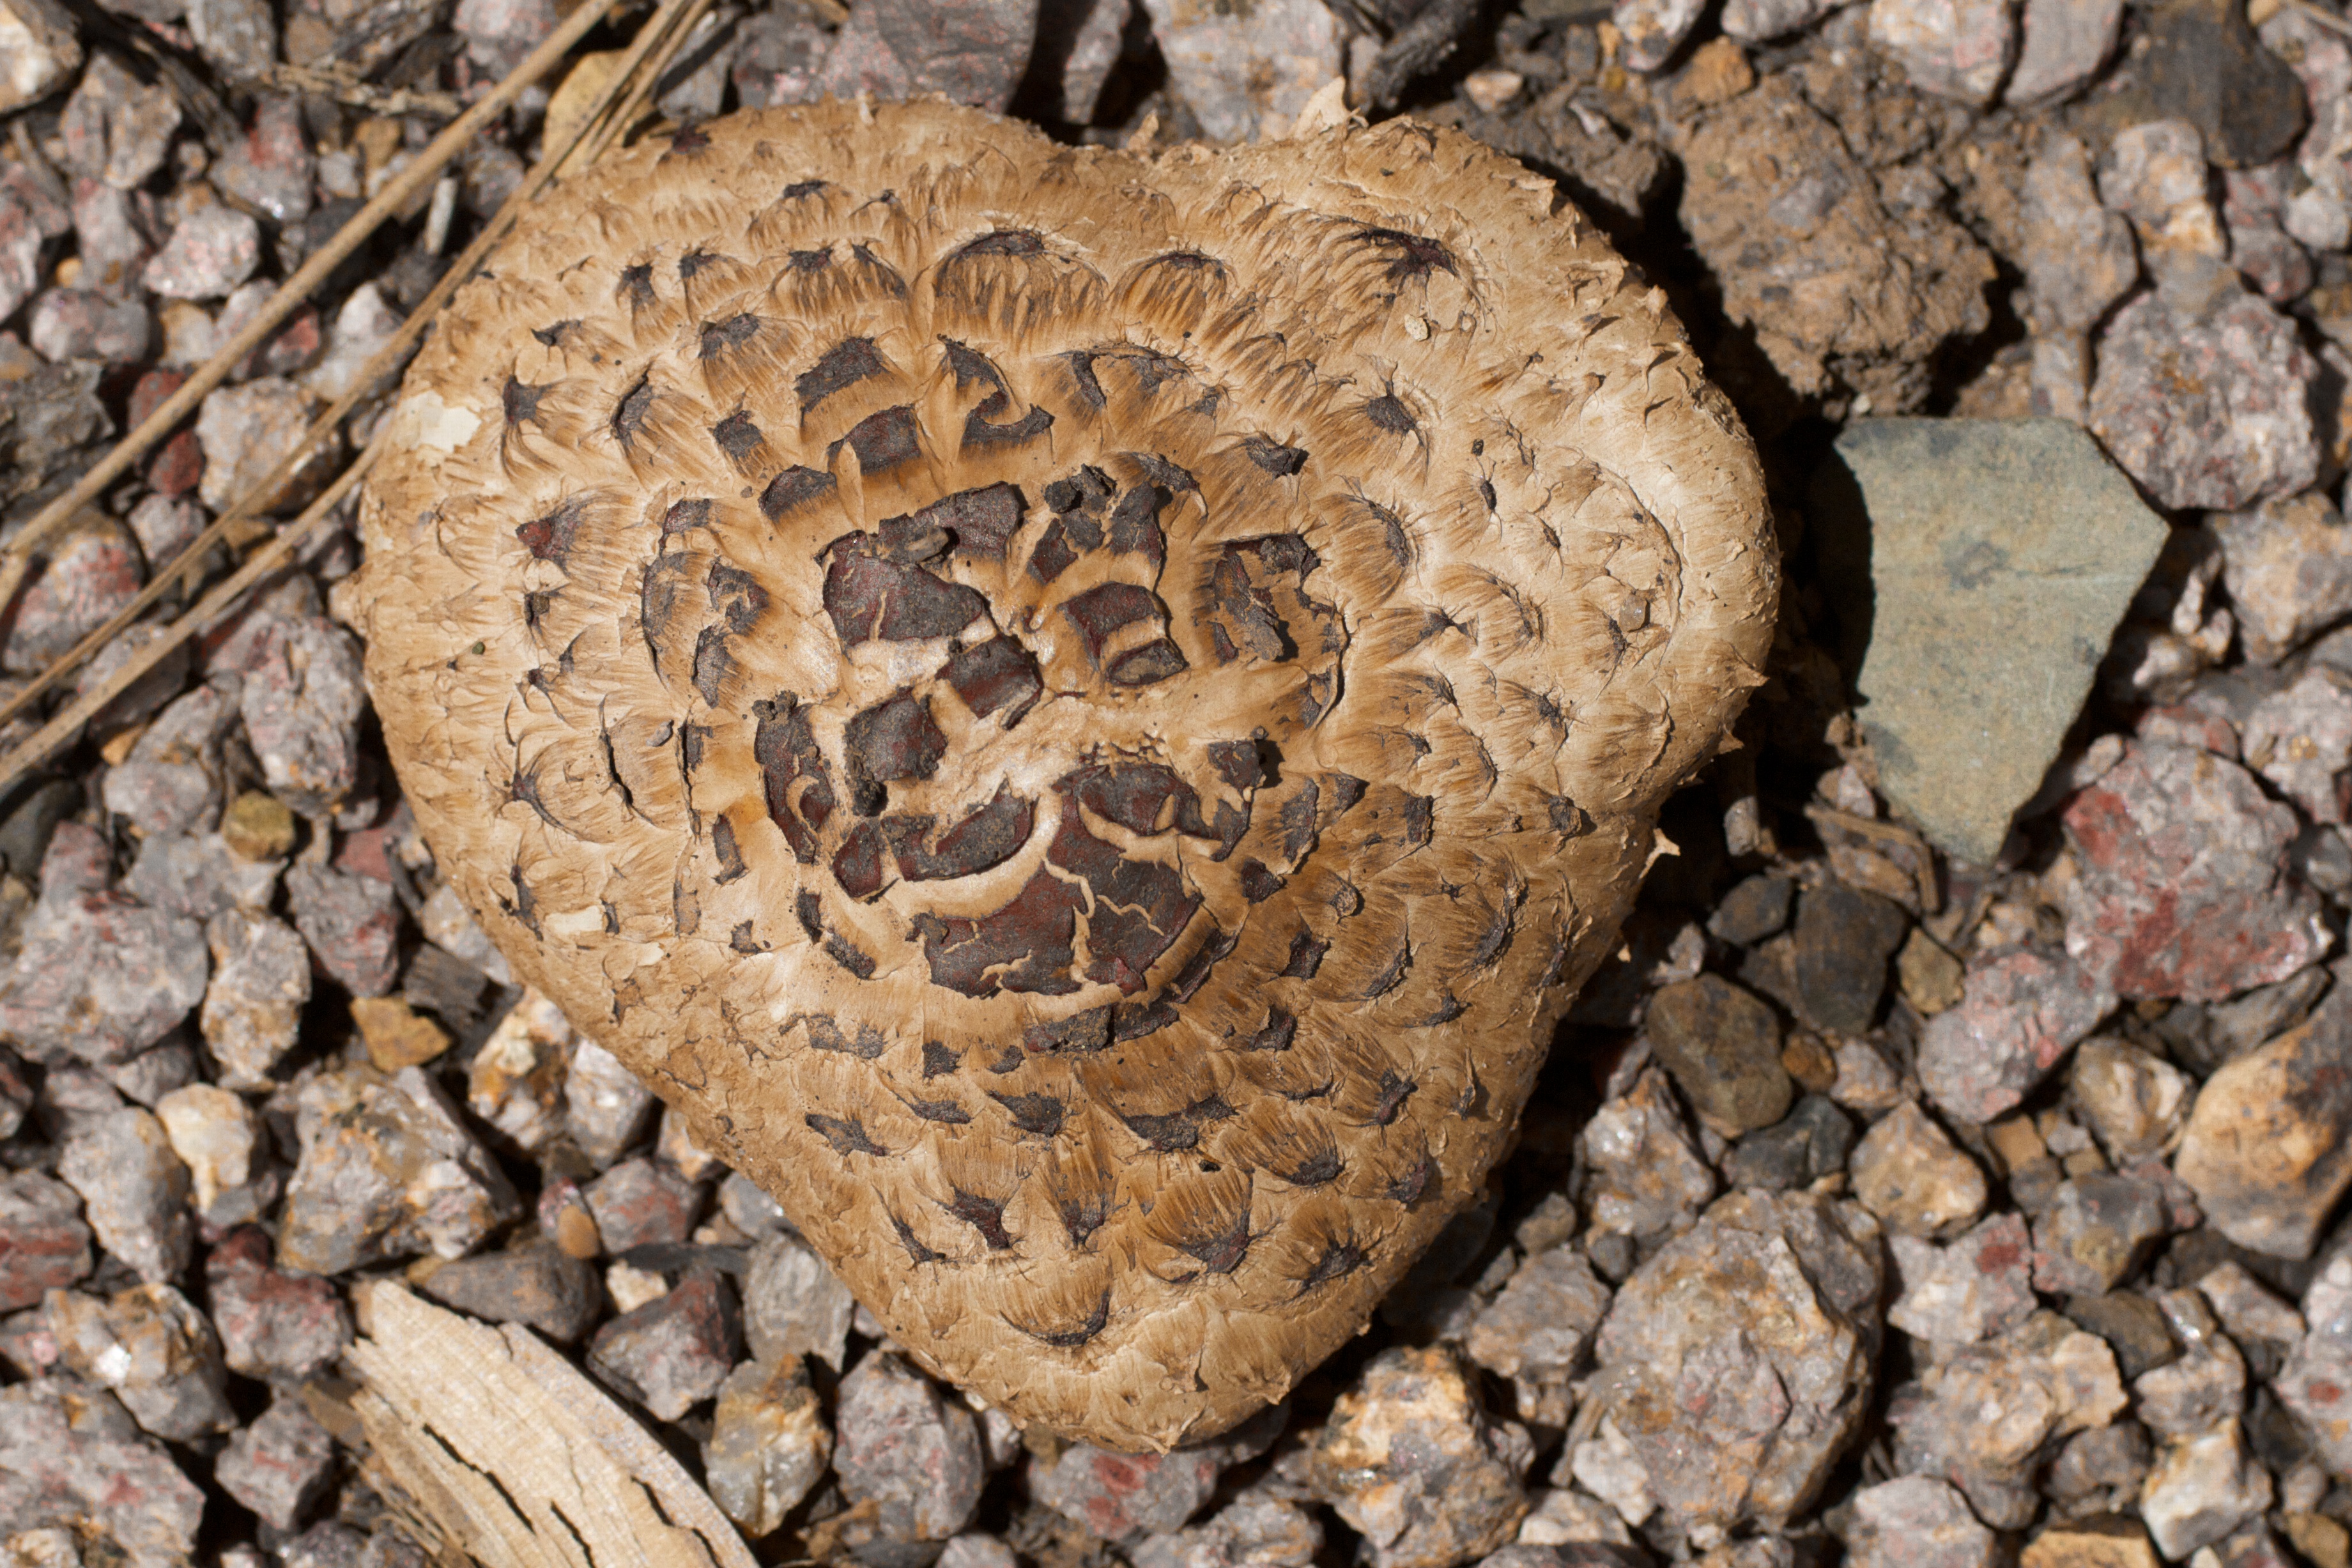
tree, trunk, wildlife, soil, mushroom, reptile, snake, rattlesnake, viper, boa constrictor, boas